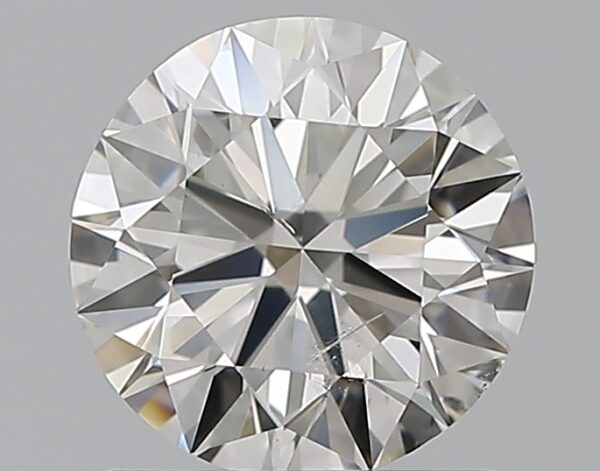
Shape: round
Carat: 1
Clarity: SI1
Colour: H
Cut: EX
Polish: EX
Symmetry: EX
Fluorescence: N
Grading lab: GIA
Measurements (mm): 6.34 x 6.38 x 3.93